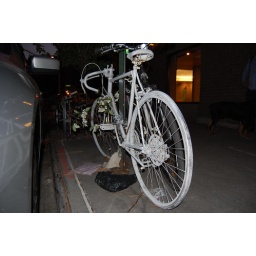
white bike in new york